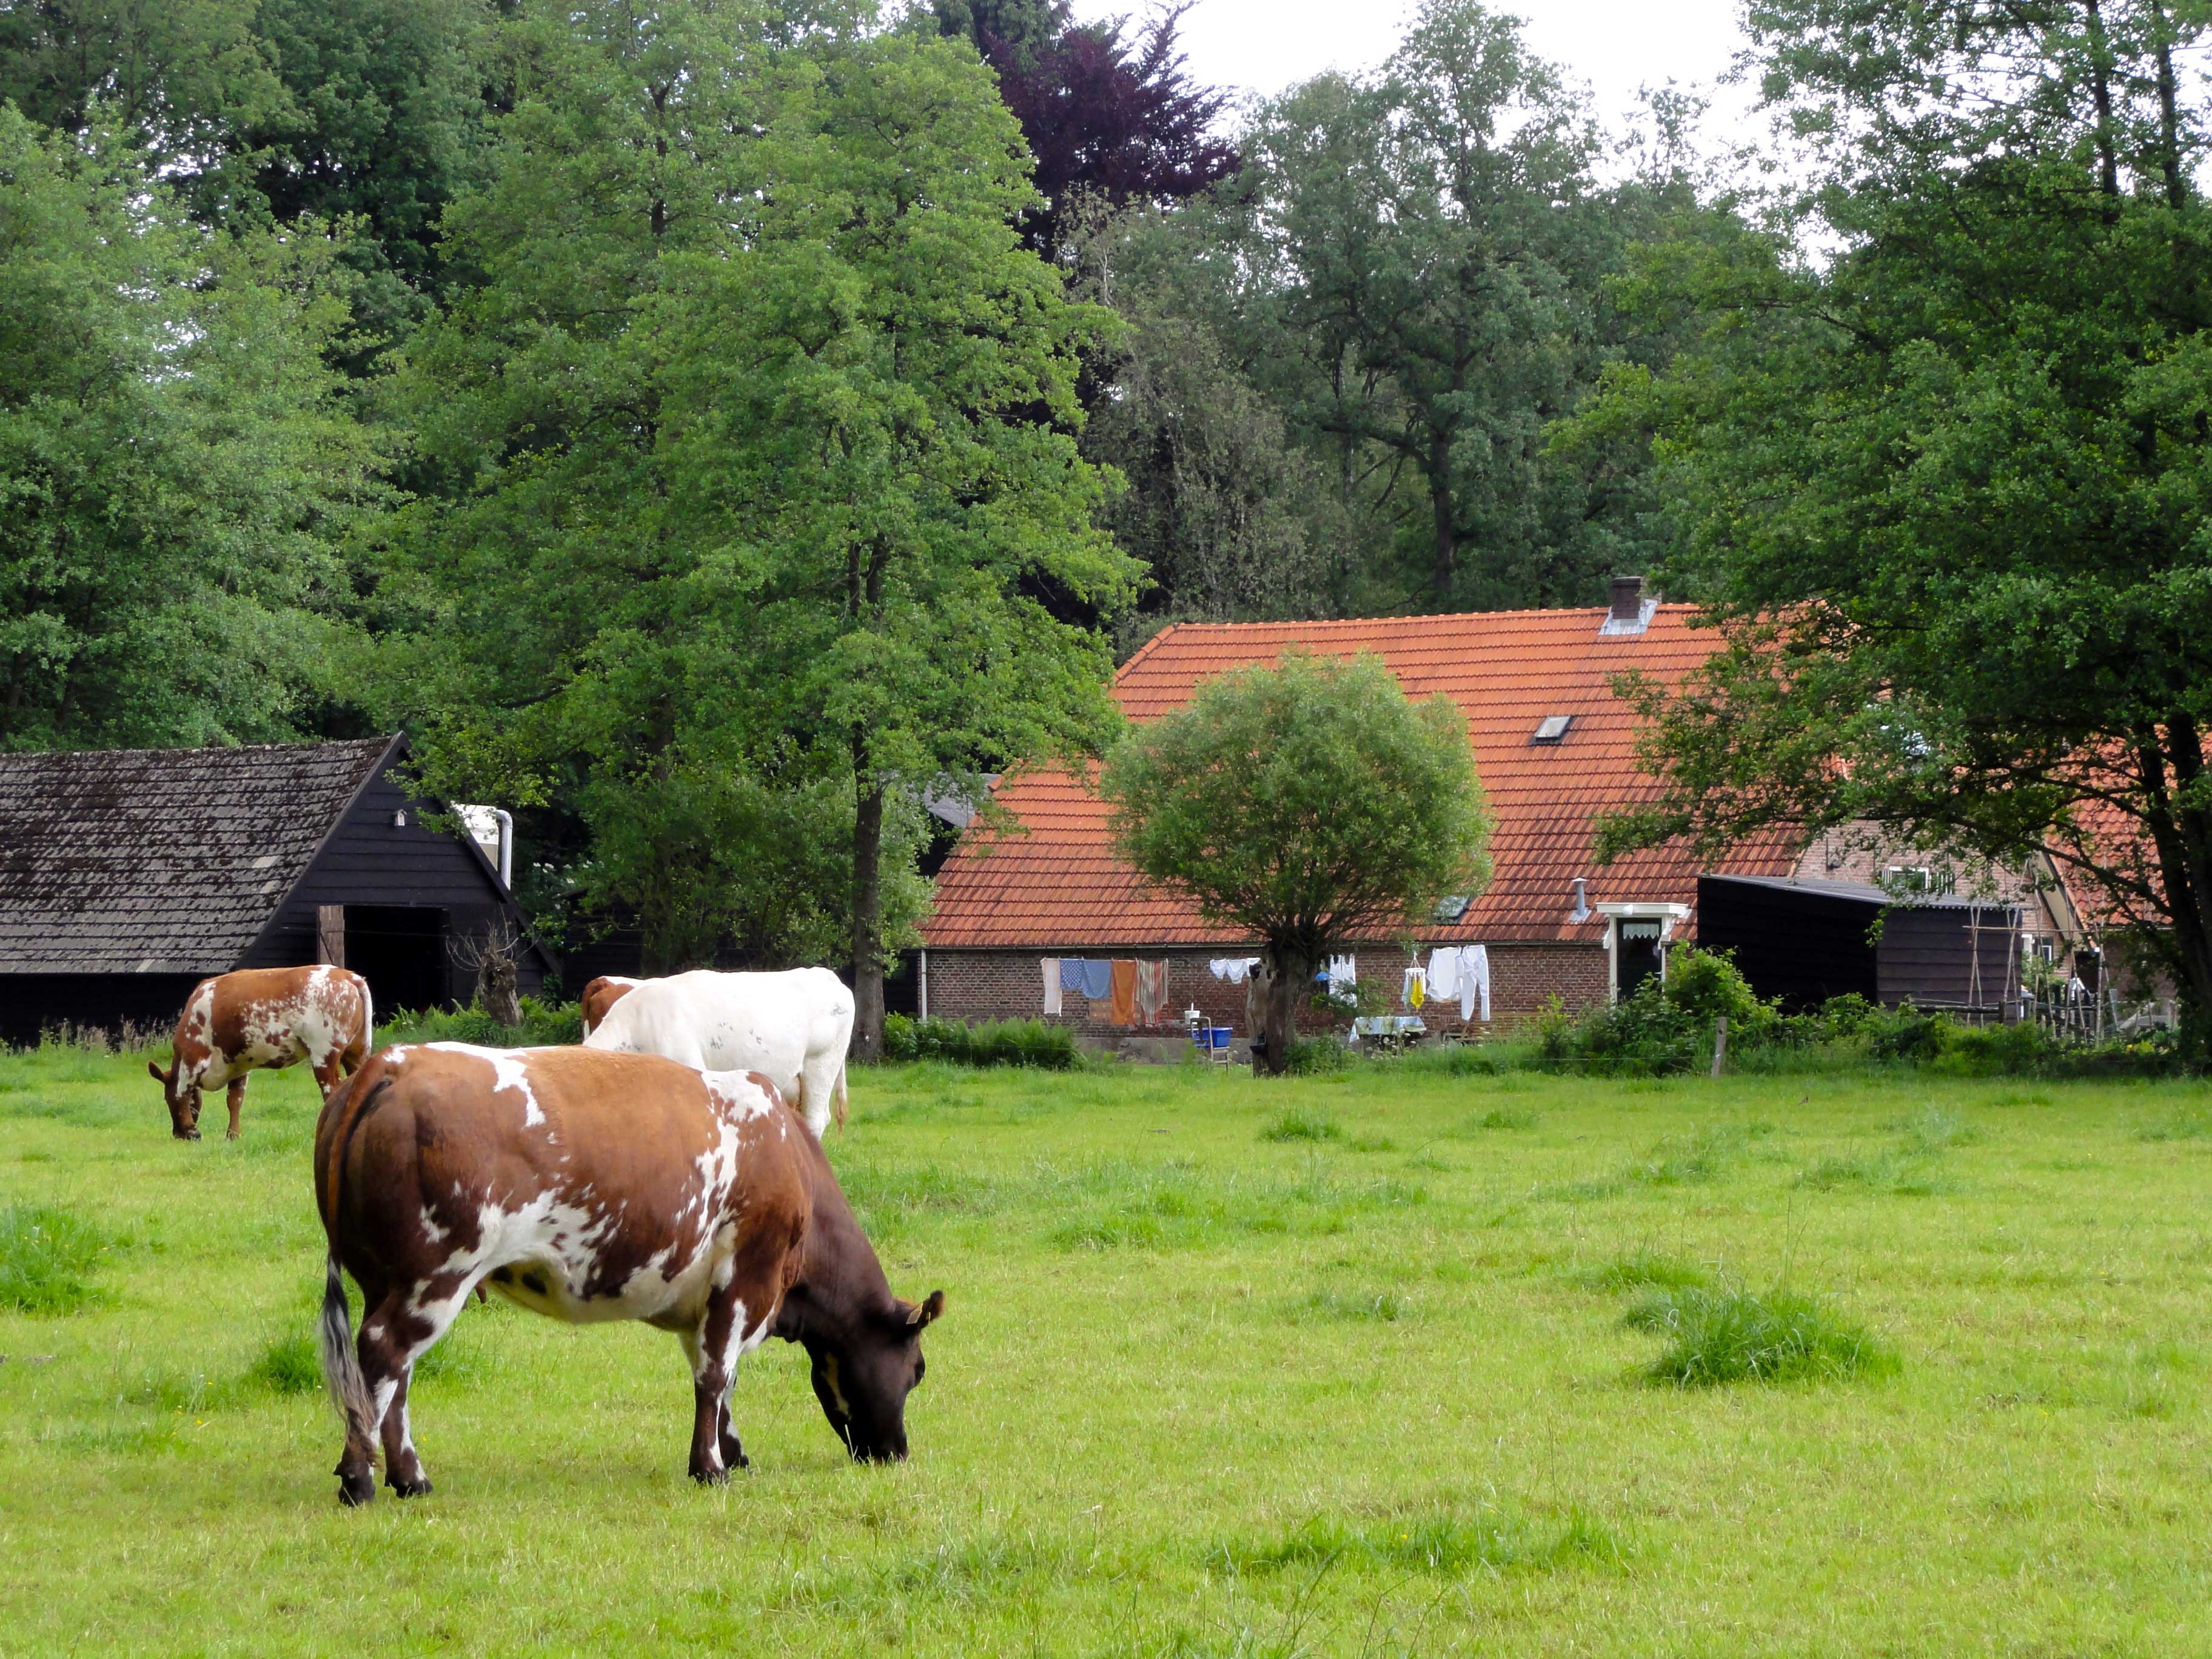
landscape, nature, grass, sky, field, farm, lawn, meadow, countryside, house, flower, home, country, rustic, summer, village, rural, spring, cattle, scenic, pasture, grazing, ranch, horse, trees, outside, netherlands, clouds, rural area, cattle like mammal